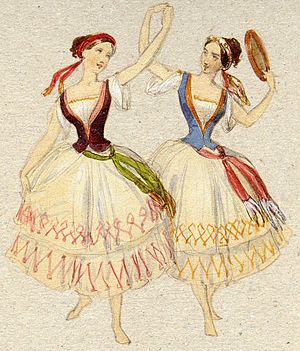
Vestlig historisk tøjmode / Tidslinje / 1536-1900
Damer i korte skørter, 1855.
Tøjmoden er den norm, som angiver hvad der er smart tøj her og nu.